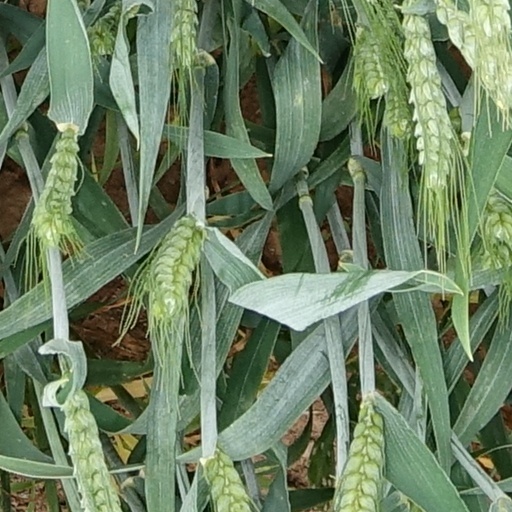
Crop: wheat